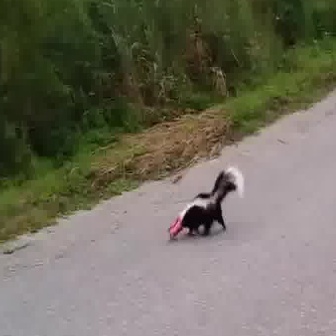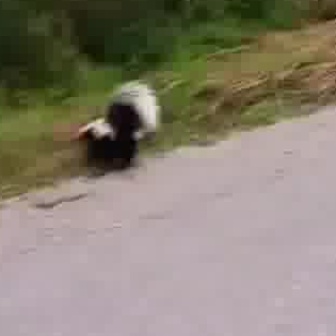
  Please identify the target specified by the bounding box [163,161,245,243] in the first image and locate it in the second image. Return the coordinates in [x_min,y_min,x_max,y_max] format.
Answer: [63,75,165,176]